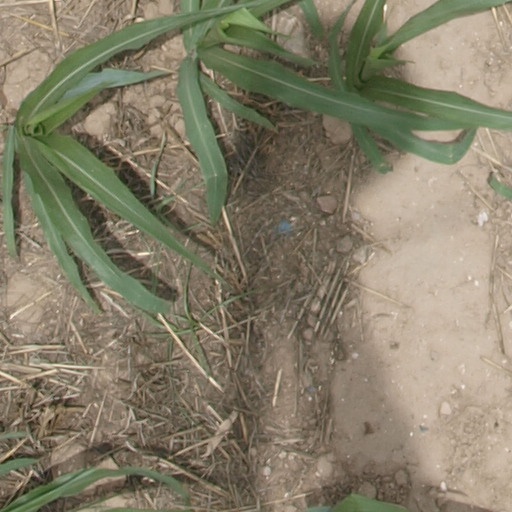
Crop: maize; corn